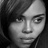
Emotion: neutral